Quicksand (American band)

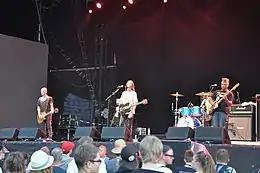
Quicksand at Rock am Ring 2014

On June 10, 2012, Quicksand was the unannounced "special guest" on the fourth night of the Revelation Records 25th Anniversary Shows at The Glass House in Pomona, California. The original members appeared together on stage for the first time in nearly 13 years, performing a five-song set that ended with their cover of The Smiths' "How Soon Is Now?". Quicksand later performed at Bowery Ballroom in New York City on August 24, the Music Hall of Williamsburg in Brooklyn, NY on August 25, and the FYF Fest in Los Angeles, California on September 1. In January 2013, Quicksand embarked on their first North American tour in 15 years. They also performed at the Pukkelpop Festival (The Shelter stage) in Hasselt, Belgium on August 15, 2013.